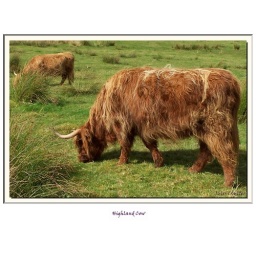
Cattle and Sheep! There were more sheep and cattle than people in the Highlands!